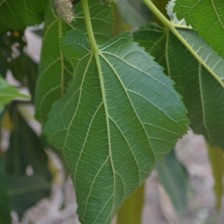
Variety: ChiangMaiBuriram60